Karen L. Carr

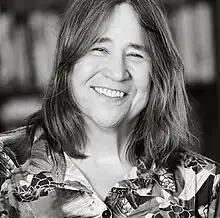
Professor Karen L. Carr

Karen Leslie Carr is an American scholar and McNaughton Rosebush Professor of Liberal Studies and Professor of Religious Studies at Lawrence University.